Abortion in North Carolina

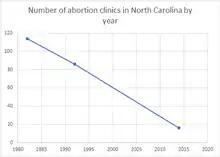
Number of abortion clinics in North Carolina by year

Between 1982 and 1992, the number of abortion clinics in the state decreased by 28, going from 114 in 1982 to 86 in 1992. In the period between 1992 and 1996, the state ranked second in the loss of number of abortion clinics, losing 27 to have a total of 59 in 1996. In 2014, there were 27 facilities that provided abortions, of which sixteen were abortion clinics. In 2014, 90% of the counties in the state did not have an abortion clinic. That year, 53% of women in the state aged 15–44 lived in a county without an abortion clinic. In 2017, there were 26 total abortion-providing facilities (with 14 total clinics including 9 Planned Parenthood clinics, of which 5 offered abortion services) in a state with a population of 2,335,631 women aged 15–49. Not all people who seek abortions in North Carolina are residents of the state, as clinics in cities near the borders attract people seeking abortions from other states.